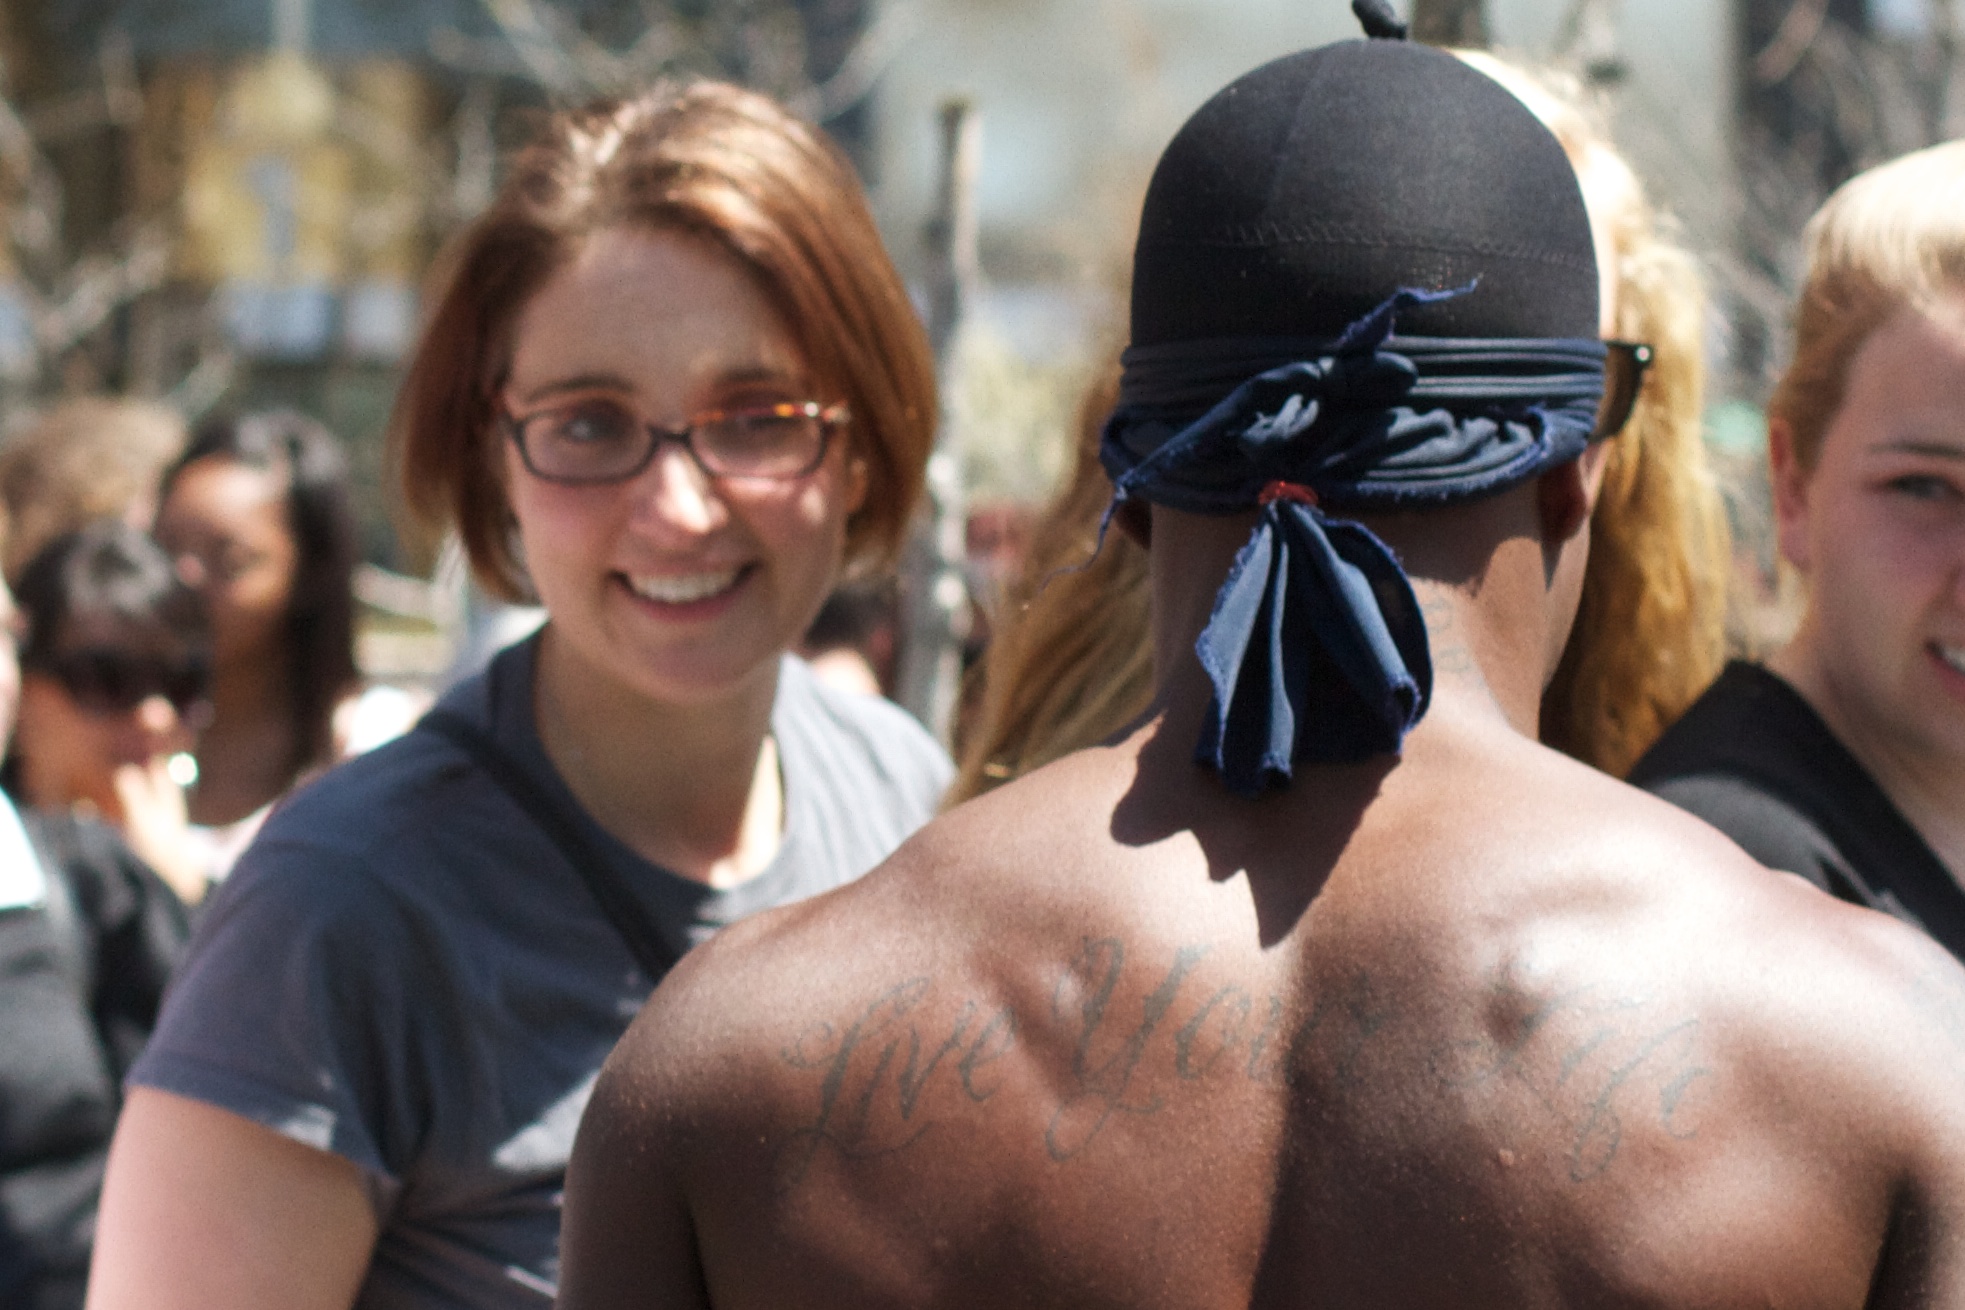
man, person, people, crowd, barechestedness, endurance sports